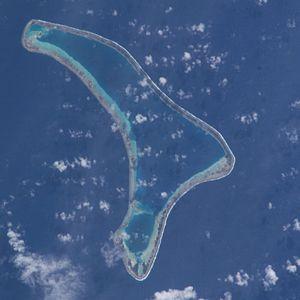
Ravahere est un atoll situé dans l'archipel des Tuamotu en Polynésie française qui constitue avec Marokau, distant au nord de 2 km, le sous-groupe des Îles Deux Groupes. Il fait administrativement partie de la commune de Hikueru.